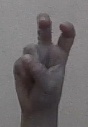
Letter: toot